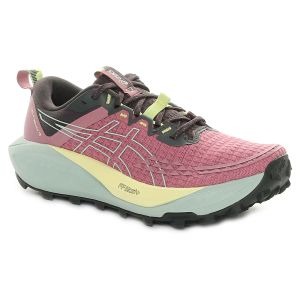
Asics Scarpa da Trail Running Donna  Gel-Trabuco 13 Viola Nero   Sconto 10%
Prezzo: 144,00 €